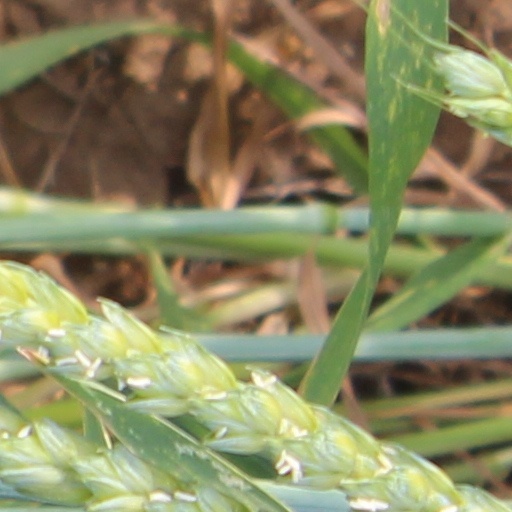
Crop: wheat